NASCAR operations of Chip Ganassi Racing

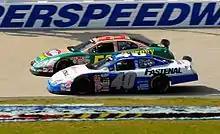
Bryan Clauson racing Marcos Ambrose at Nashville in 2008.

On September 21, Chip Ganassi Racing announced that Ross Chastain would replace Kenseth in the No. 42 Chevrolet in 2021. After a few great runs including a third-place finish in the Southern 500 and a second place at the inaugural Ally 400 at Nashville, the team missed the playoffs and finished 20th in points in his first fulltime season as a Cup driver. After the season however, Ganassi sold his assets to Justin Marks and the Trackhouse Racing. After a short decision, the team decided to bring the whole 42 team over including Ross, crew chief Phil Surgen, the crew and sponsors including AdventHealth but the 42 number did not come over as that team now runs as the 1 car. The 42 number however was not out of use long as the Petty GMS Racing team picked up its second car as the 42.